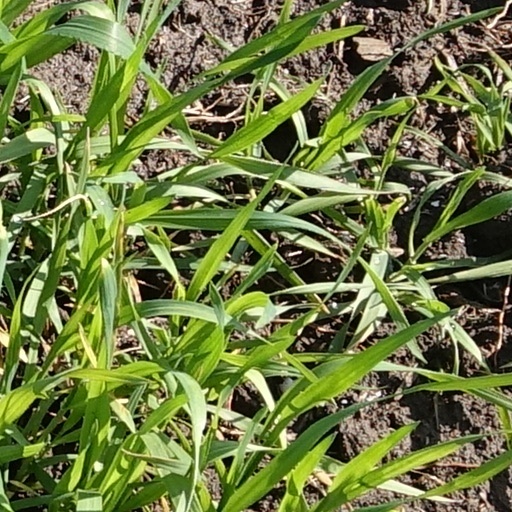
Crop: wheat